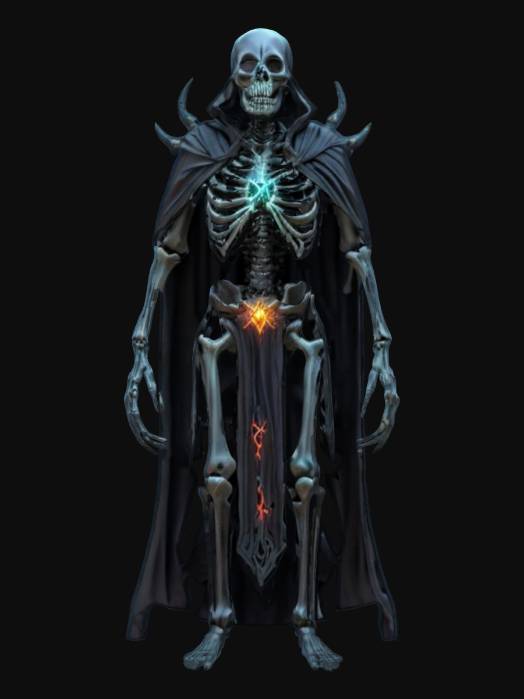
미적 점수 (1~10점): 9